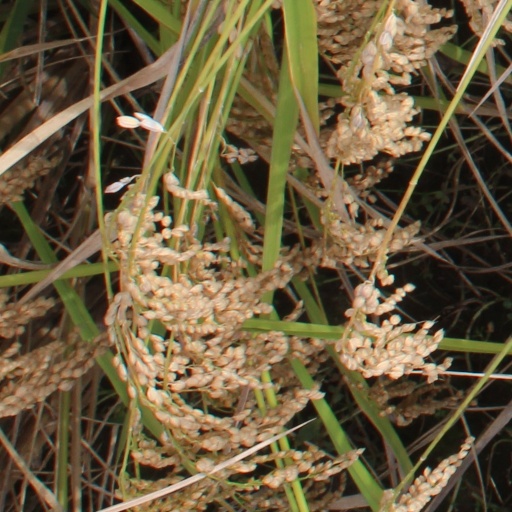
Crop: rice